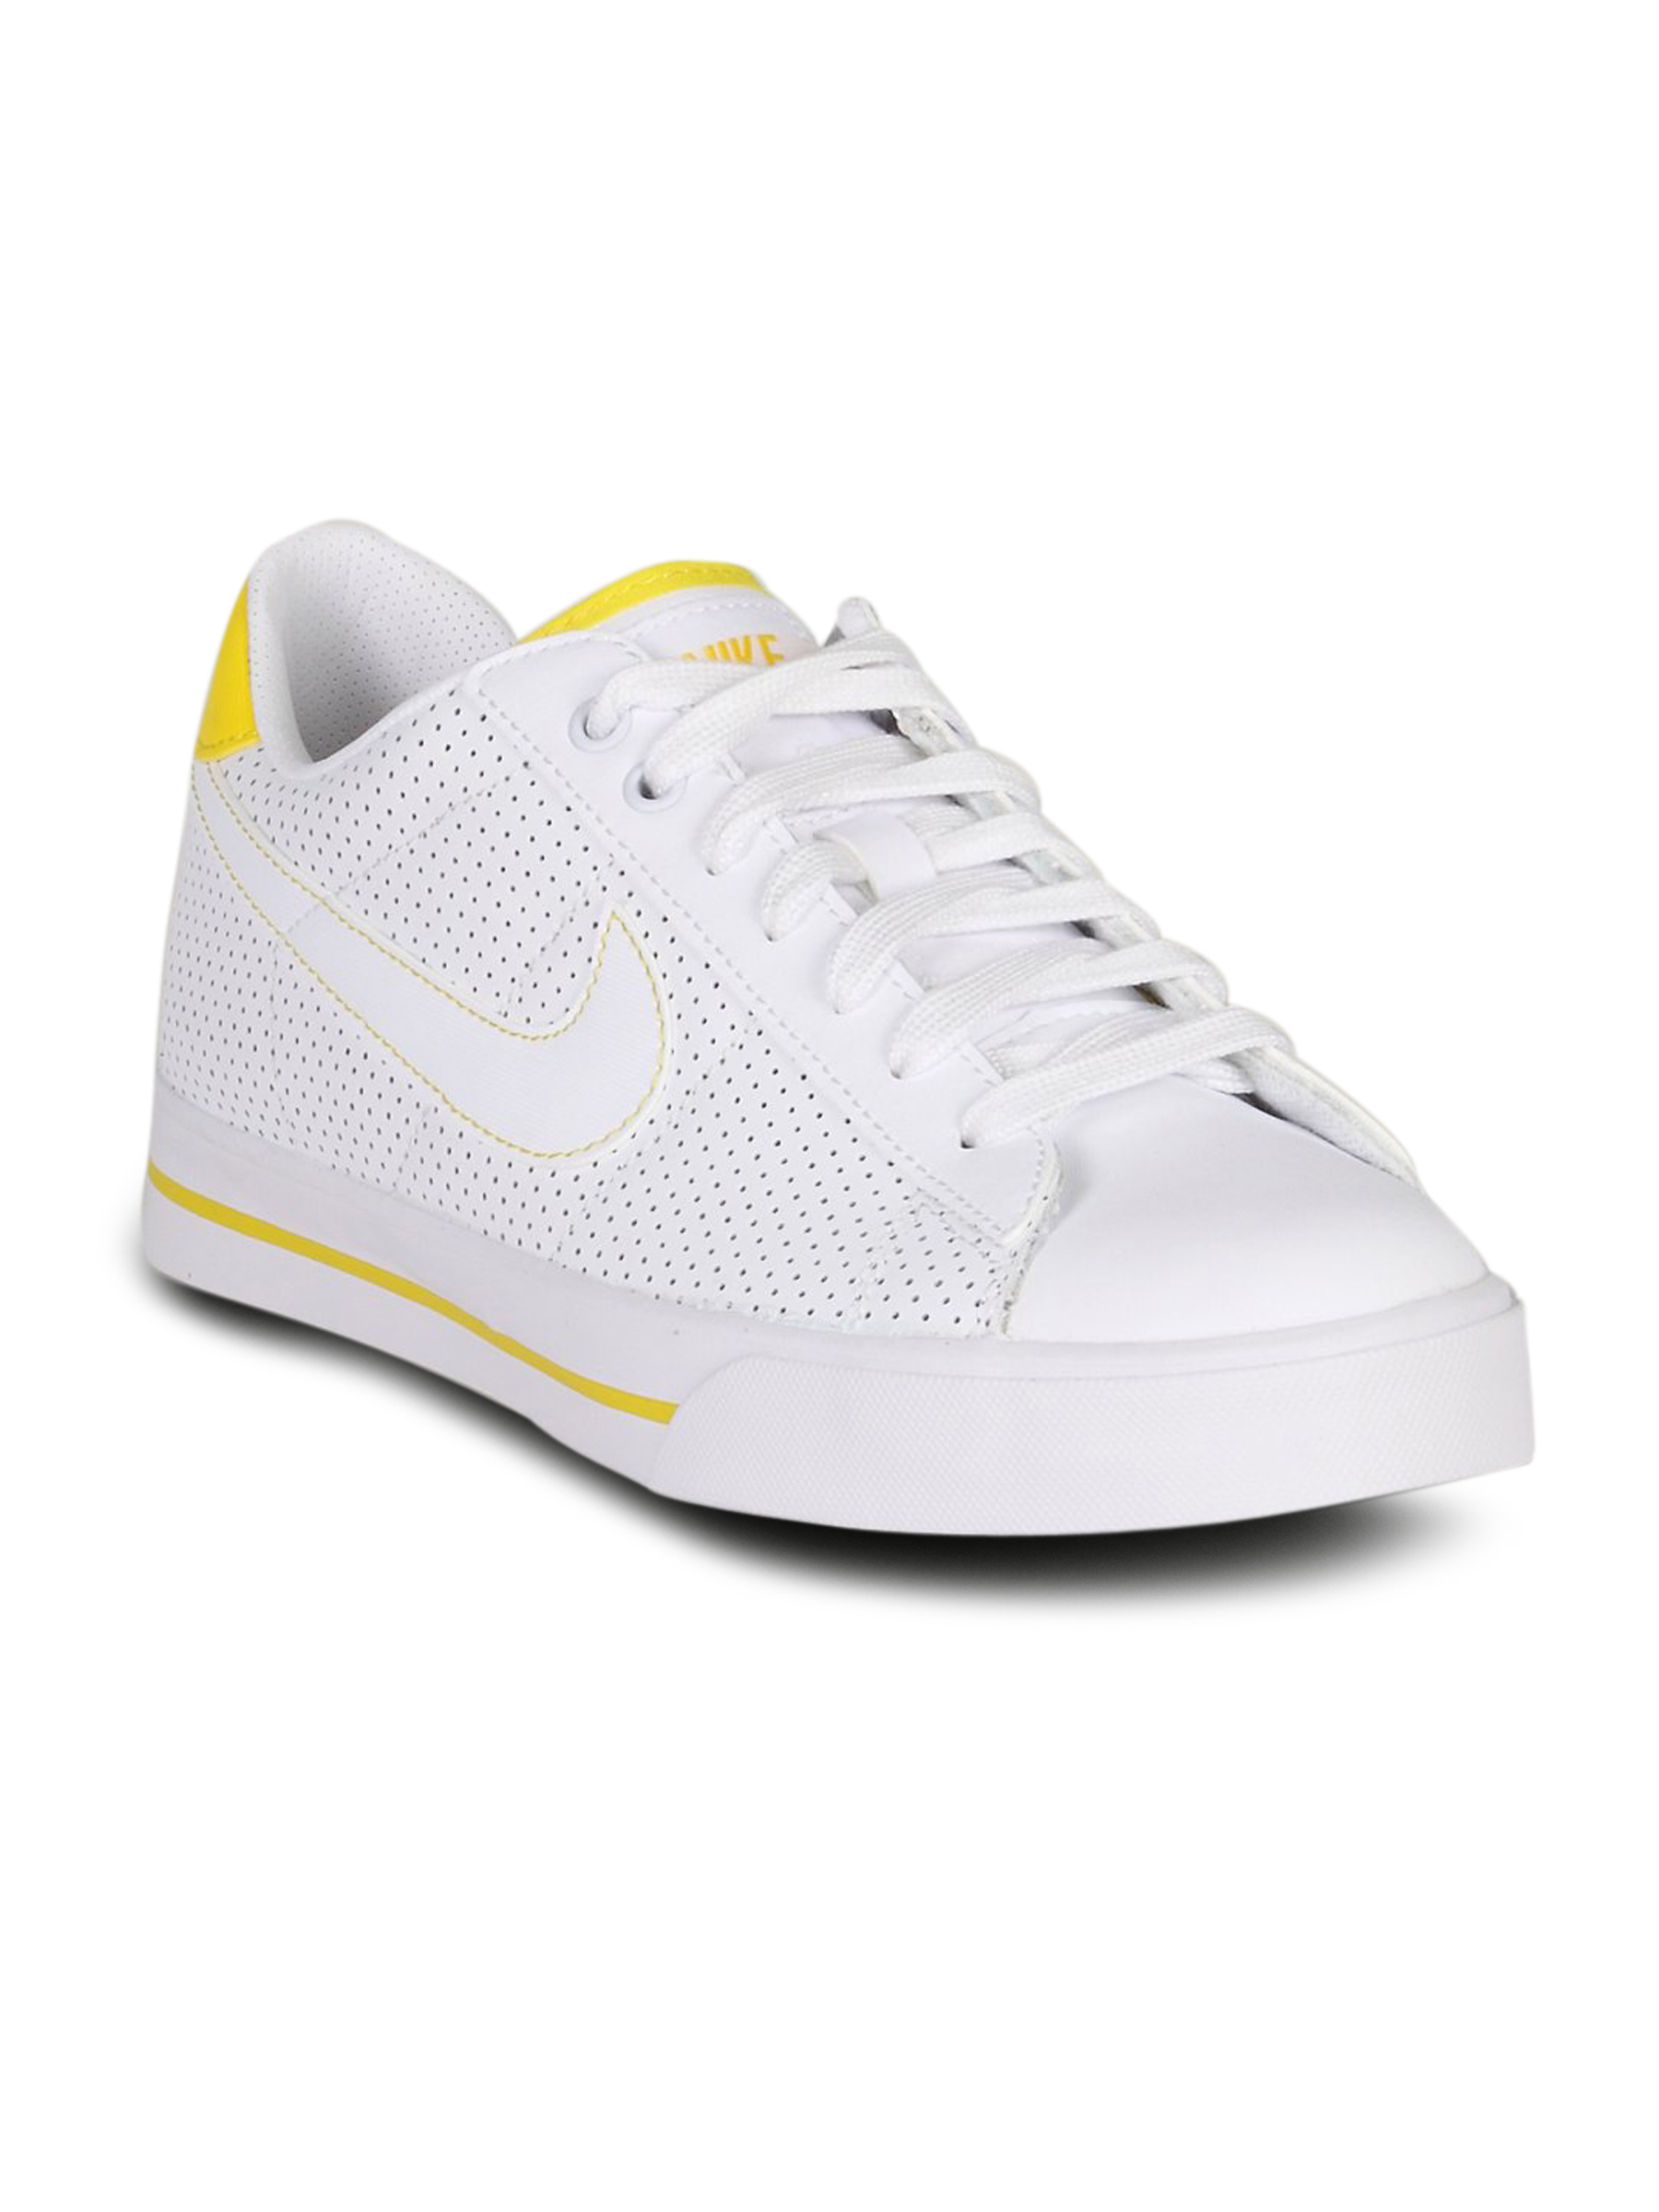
Nike Men's Sweet Classic White Shoe
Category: Footwear / Shoes / Sports Shoes
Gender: Men
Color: White
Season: Summer 2011
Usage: Sports